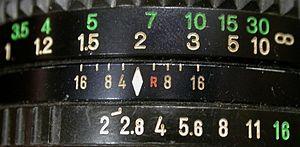
La profondeur de champ correspond à la zone de prise de vue dans laquelle doit se trouver le sujet à photographier pour que l'on puisse en obtenir une image que l'œil acceptera comme nette.